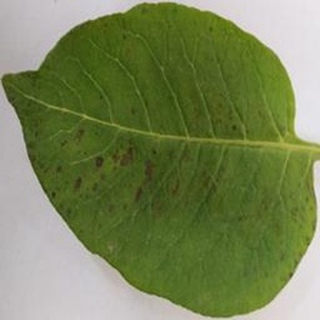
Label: potato_early_blight